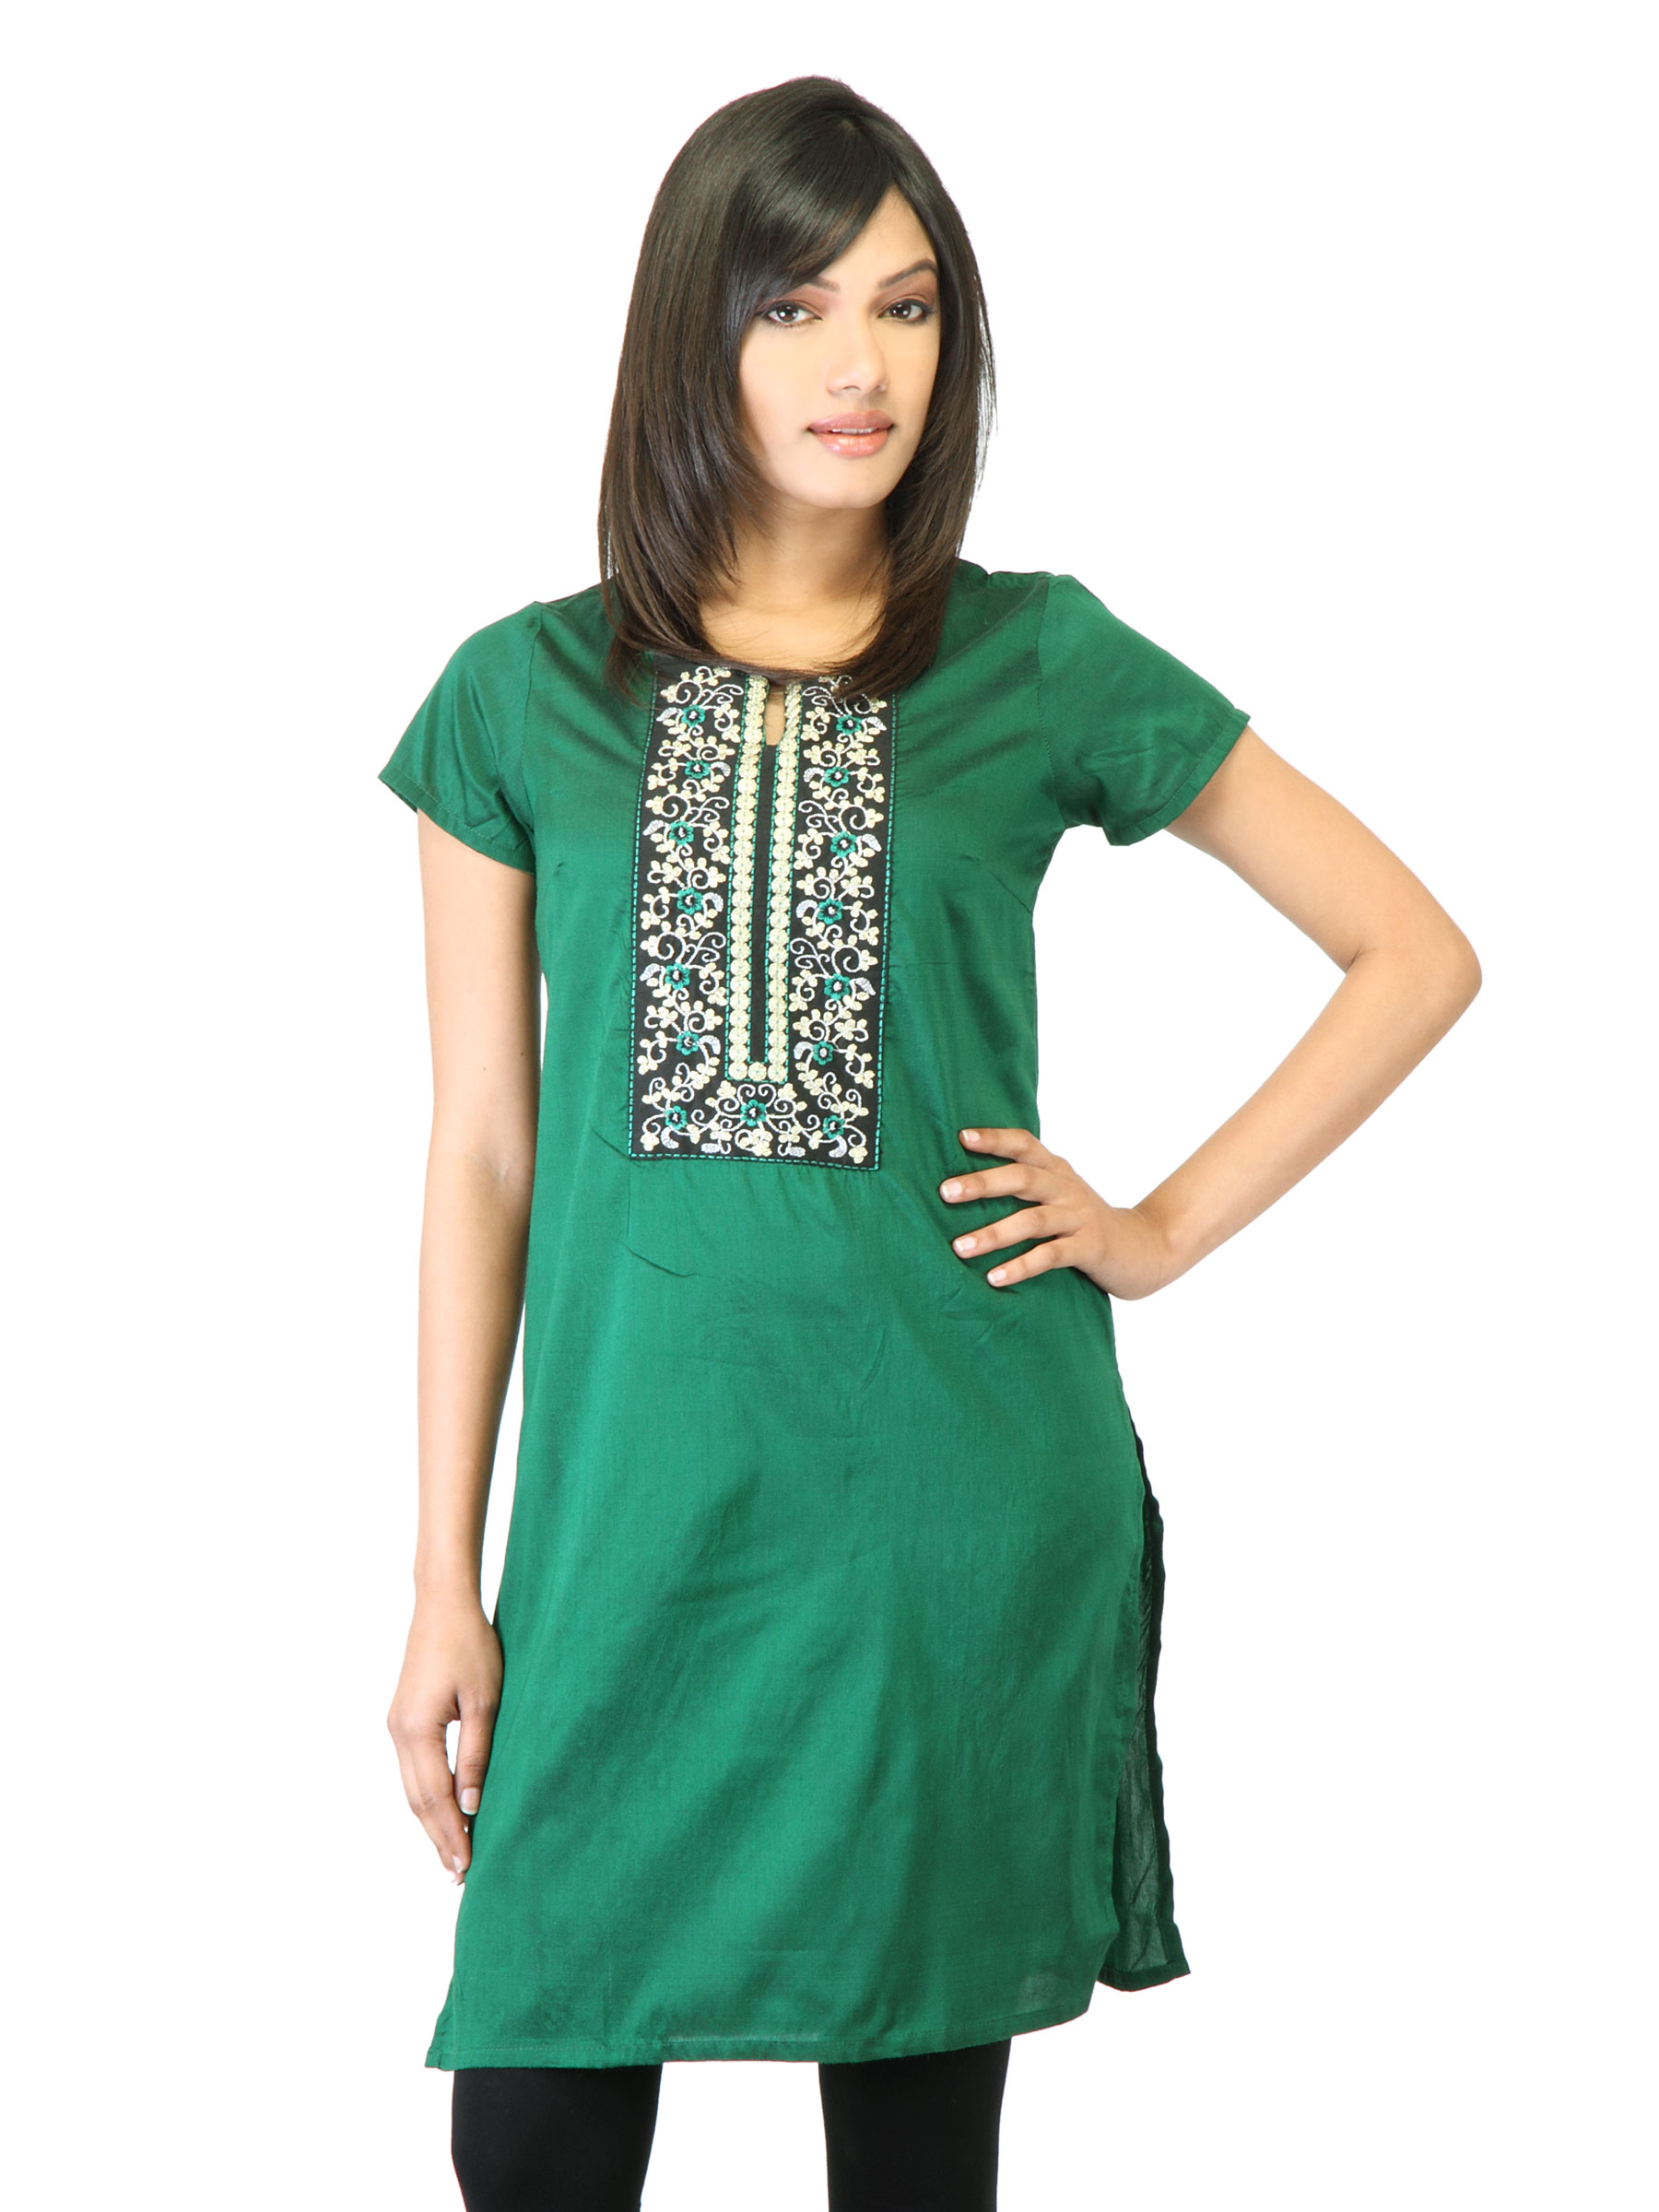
Folklore Women Green  Kurta
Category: Apparel / Topwear / Kurtas
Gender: Women
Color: Green
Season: Fall 2011
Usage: Ethnic